Discovery Kids (Latin America)

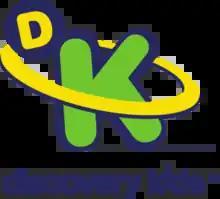
Two-dimensional logo used between 2009 and 2016.

In April, 2002, preschool programming began airing around the clock on weekdays, while shows for older children only aired around the clock on weekends. The channel's current slogan "¡Aquí, en Discovery Kids!" also made its debut.